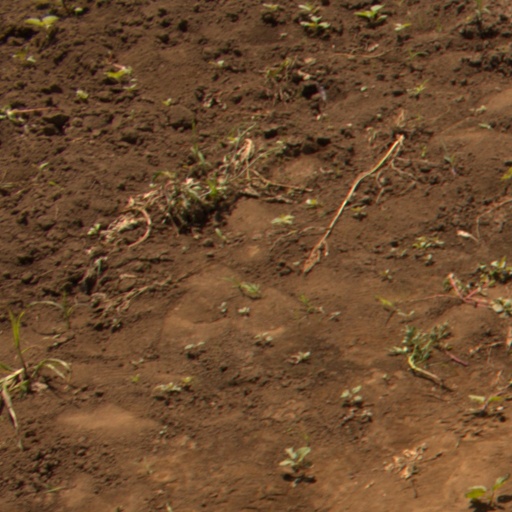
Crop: soybean